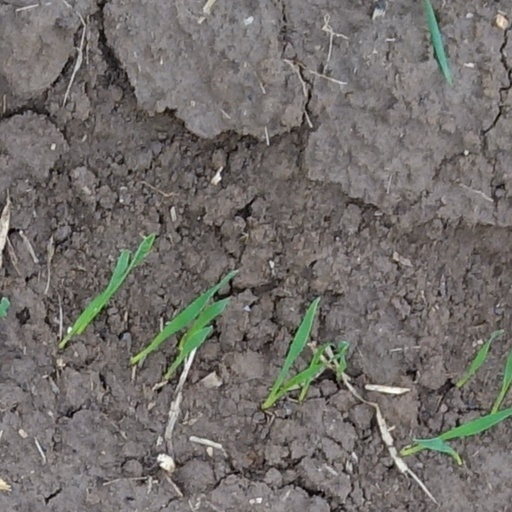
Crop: wheat